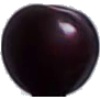
Label: Cherry Wax Black 1